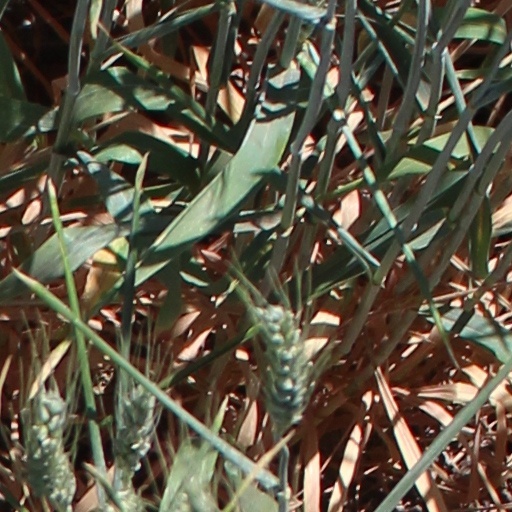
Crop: wheat